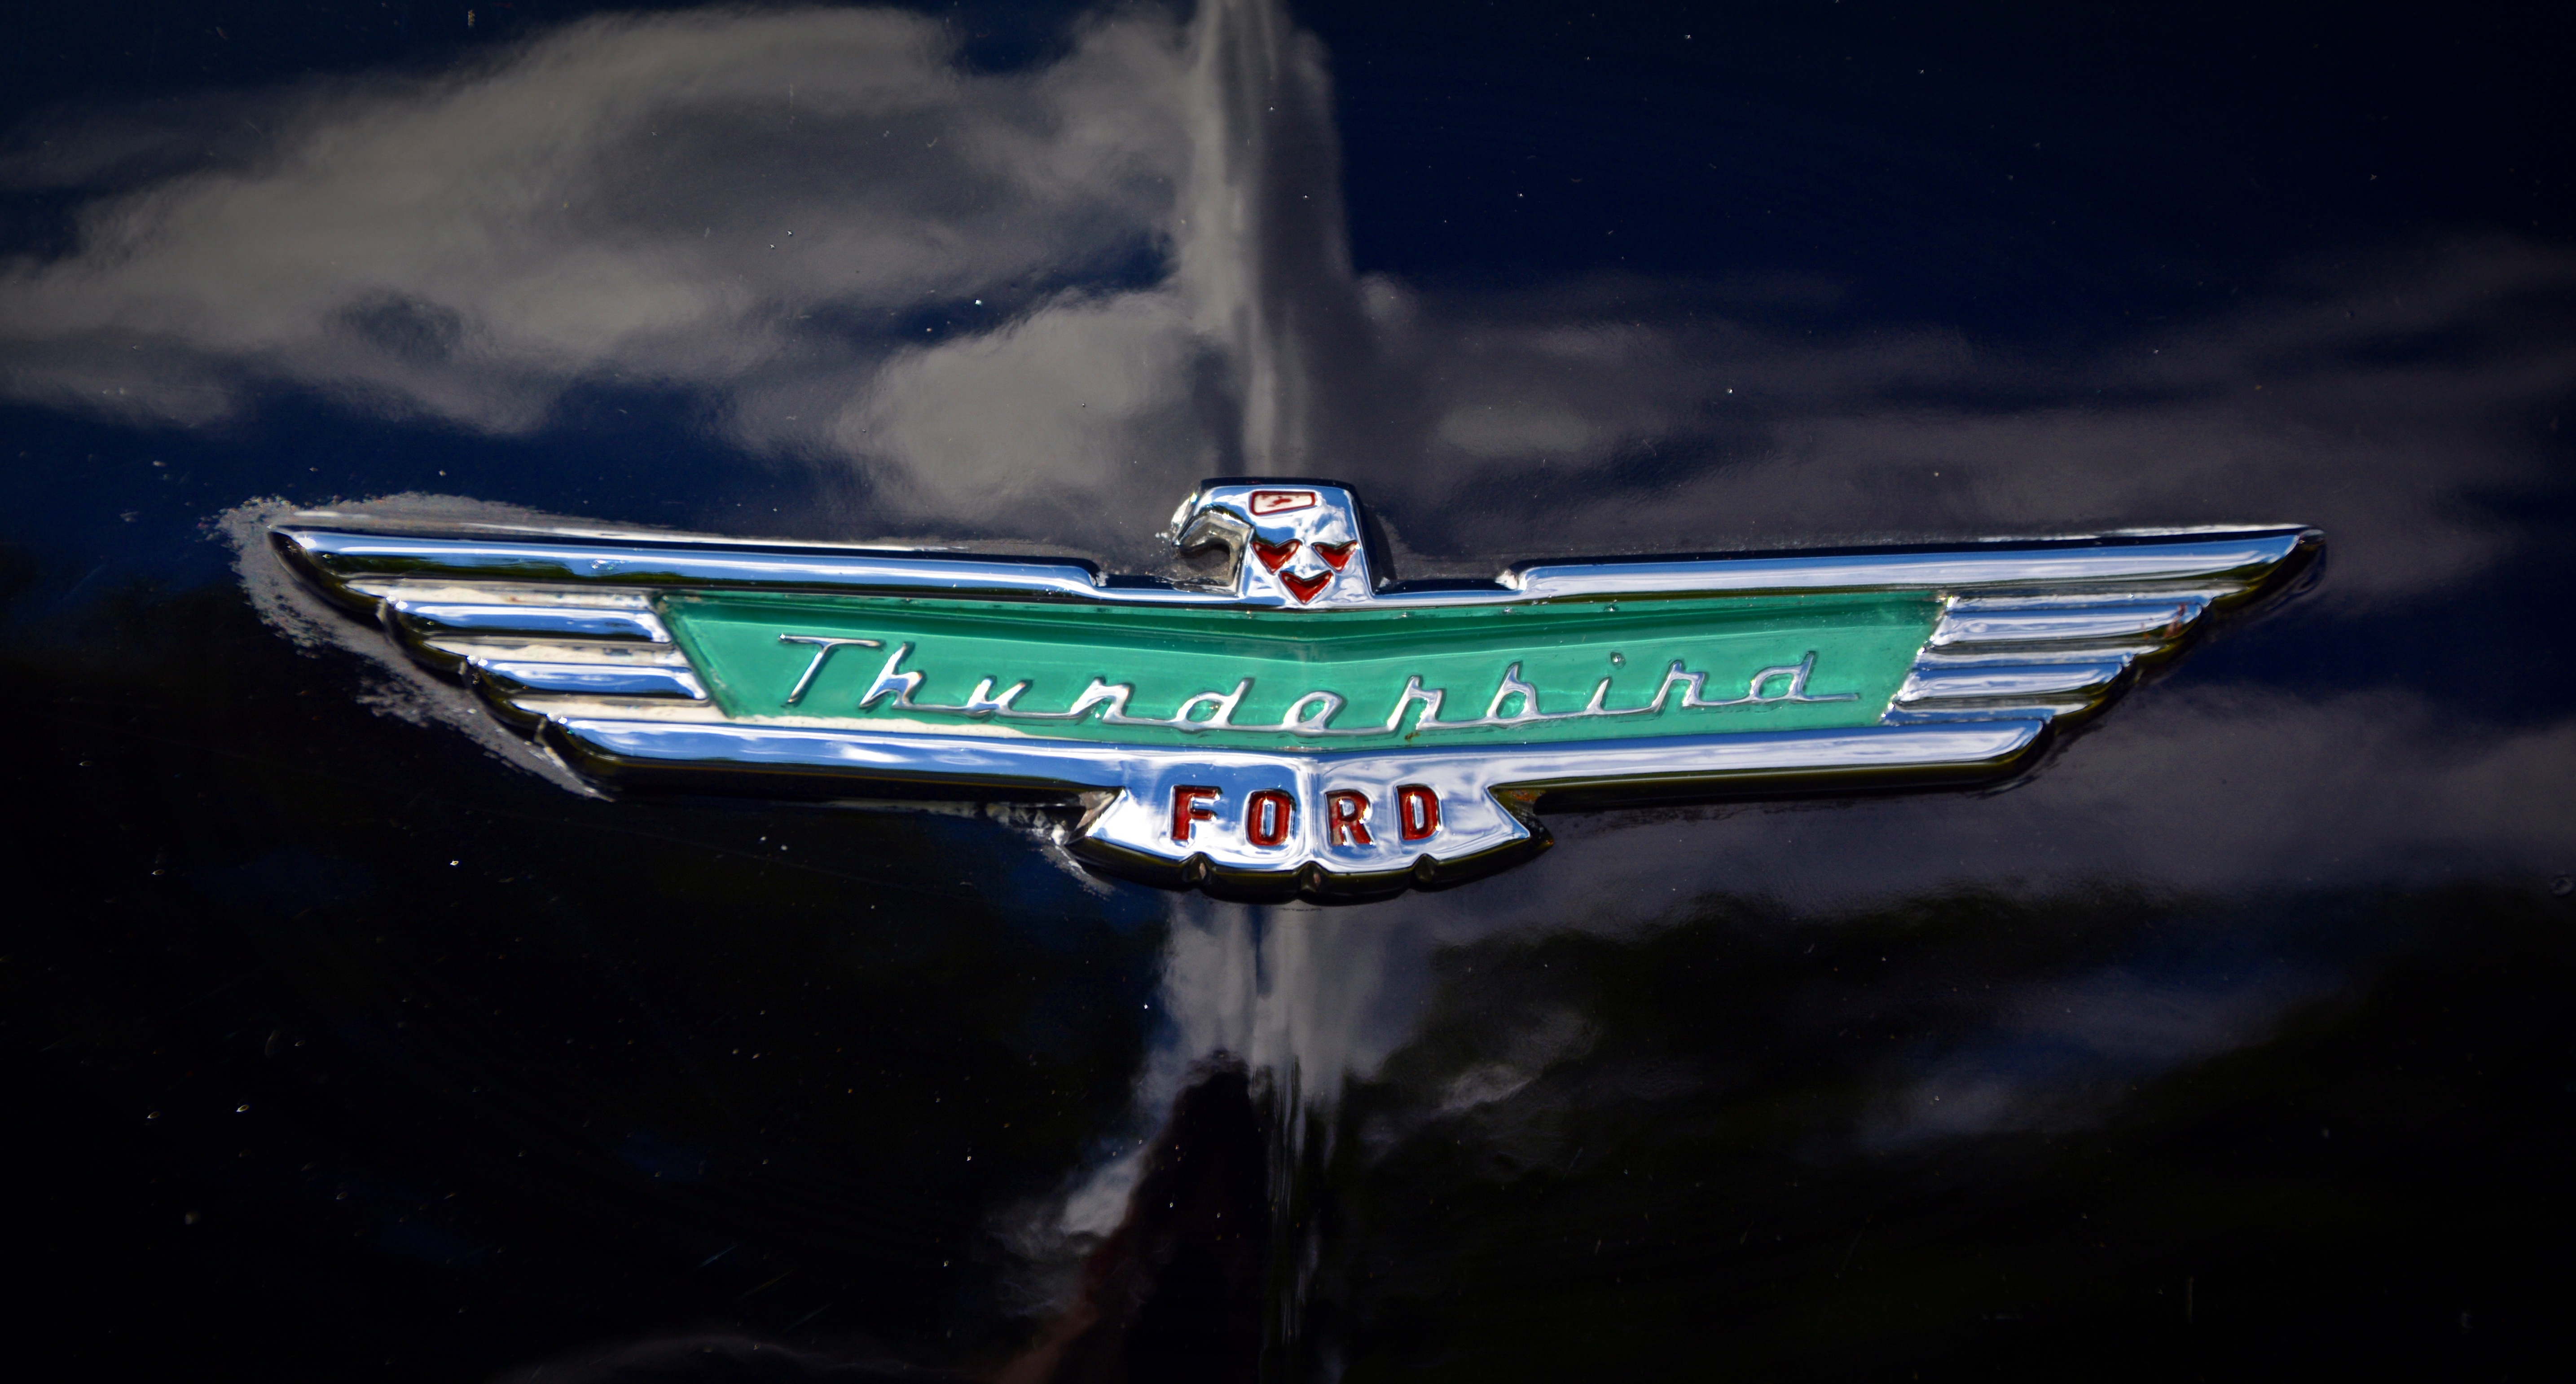
car, vehicle, symbol, label, brand, ford, logo, thunderbird, screenshot, characters, feature, automobile make, automotive exterior